Command & Conquer: The First Decade

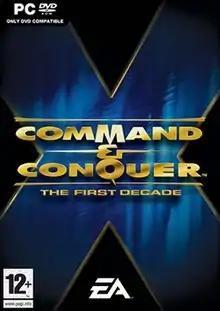
Cover art

Command & Conquer: The First Decade is a compilation of the "Command & Conquer" series' games published from 1995 to 2003, bundled onto one DVD and updated to run optimally on Windows XP. It was released on February 7, 2006. Included in the compilation was a bonus DVD with a look behind the scenes of the franchise, including interviews with producers, concept art, various soundbites, as well as a montage of the winning fan videos of the "Are You The Biggest C&C Fan?" competition held prior to the compilation's release.